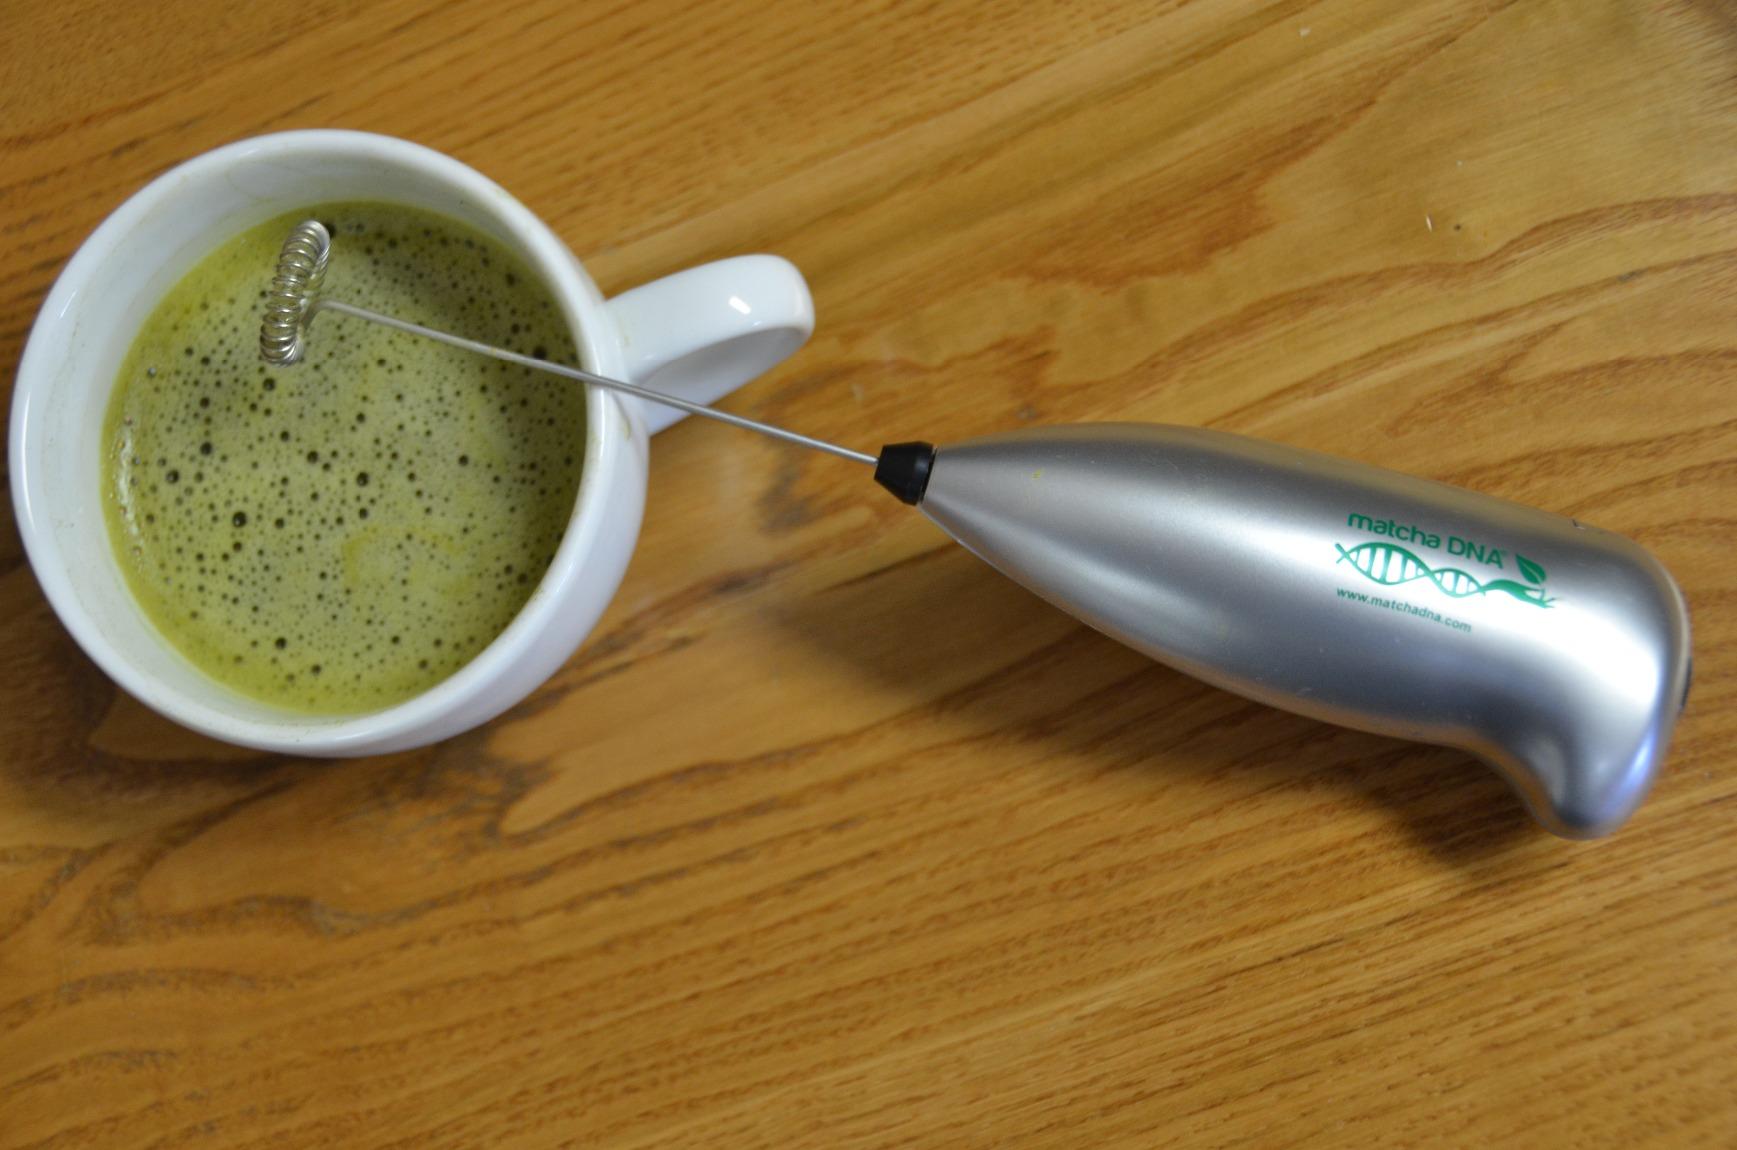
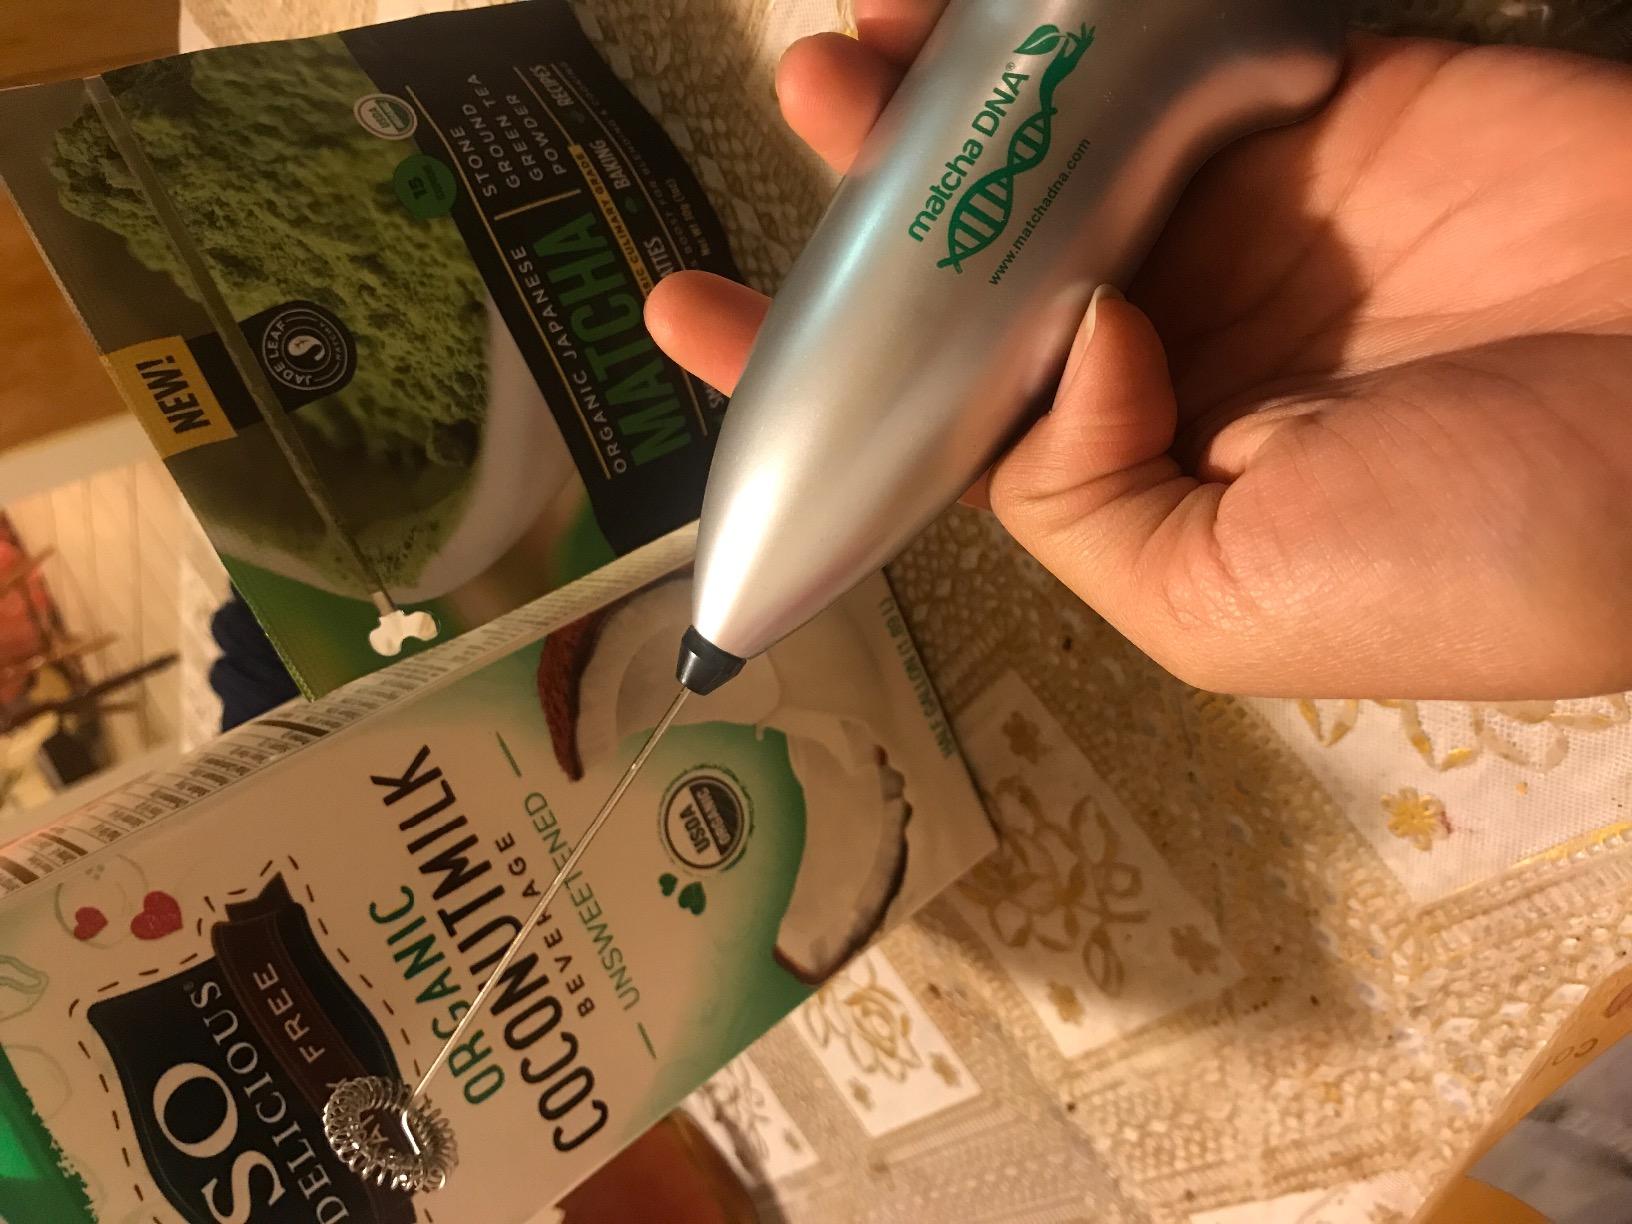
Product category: items_mixer
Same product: yes